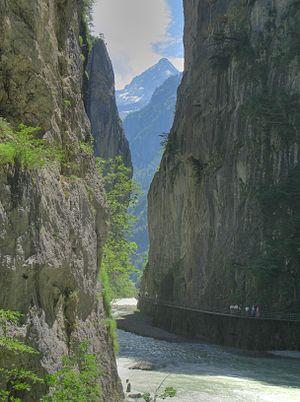
Le Kirchet est un rempart de rochers, principalement constitué de calcaire très dur, datant du crétacé, situé dans la vallée du Hasli, sur le territoire de la commune de Meiringen en Suisse.